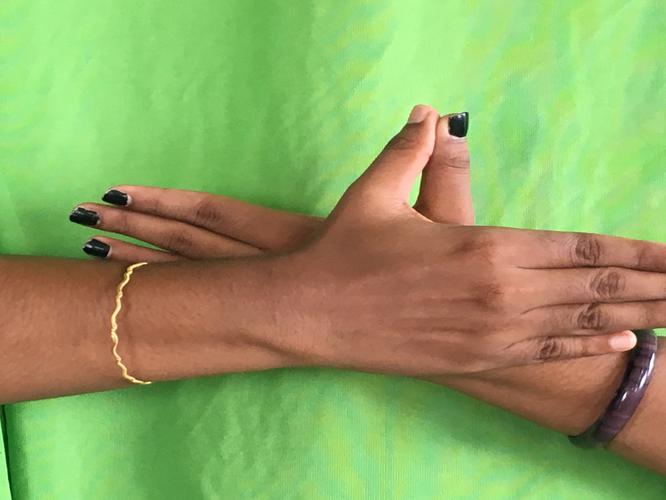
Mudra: Garuda
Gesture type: double_hand